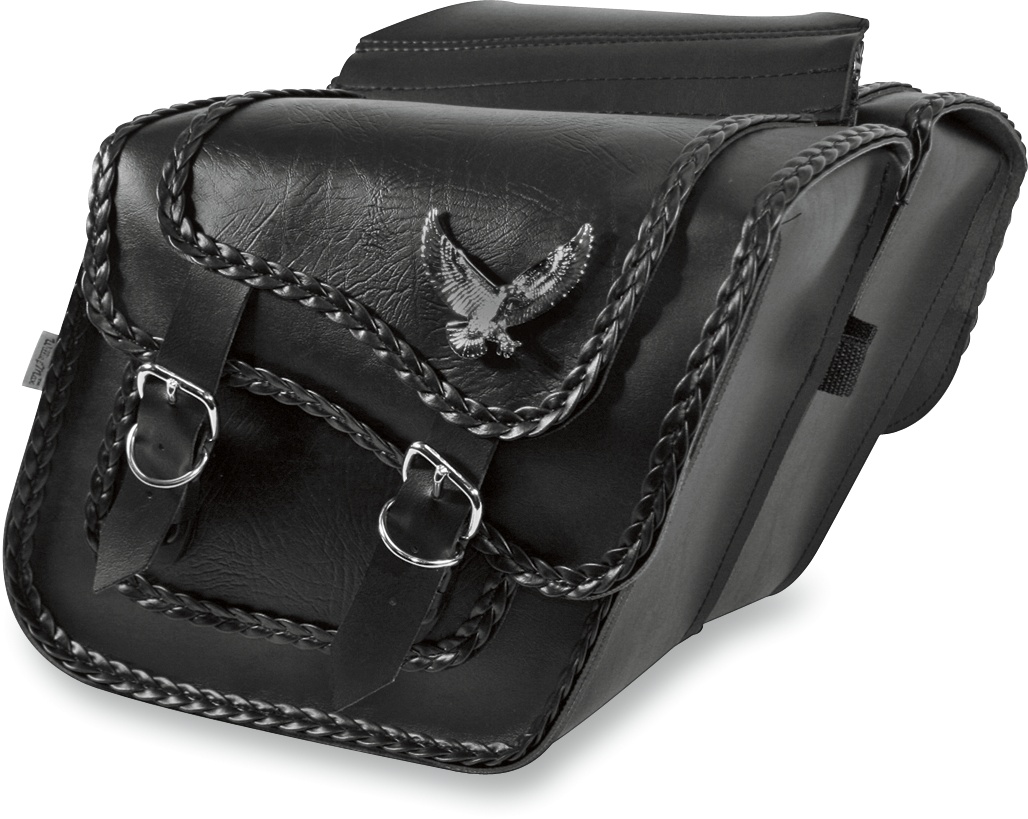
Black Magic Saddlebag - Black - Slant - Super
Black Magic Saddlebag - Black - Slant - Super Black synthetic leather construction with distinctive multigrained inlay Quick-release buckles Zippered yoke assemblies Braided edges and large gold and silver eagle accents Plastic reinforcements help retain shape
Brand: WILLIE & MAX LUGGAGE
Category: Apparel & Accessories > Handbags, Wallets & Cases > Handbags > Saddle Bags